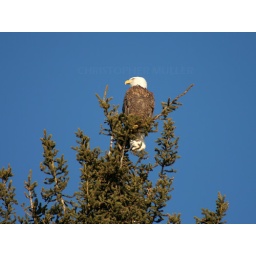
An eagle is at the top of a pine tree along highway 64 in Cass County.